Coho salmon

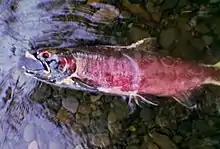
Dead coho, shortly after spawning. Live fish right after spawning will show the same white, rotting flesh shortly before death

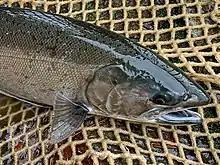
Coho salmon from Oregon

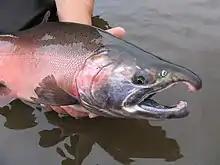
Yukon Delta NWR, Alaska

Once the mature coho has reached three or four years old, it swims up freshwater rivers and streams to spawn (reproduce). Coho will swim up streams as far as they are physically able, usually reaching areas of water as little as deep. Females seek out beds of gravel at the head of a riffle, where they turn on their sides to dig a nest with movements of their tail, creating round or oval depressions roughly the same lengths and width as the fish. This process is repeated for up to seven nests, each called a redd. Females become extremely aggressive with each other over nesting sites, and with males until these are dug. Males then fight for the right to mate. Once a female has chosen a mate, usually the largest male, she lays her eggs onto the redd, while he simultaneously releases milt (sperm) onto the eggs. Unchosen males also sneak in to release milt at this time. Once all eggs are laid, she covers them with rocks and pebbles using her tail. The adults then begin semelparity, whereby they stop eating and deteriorate to death.